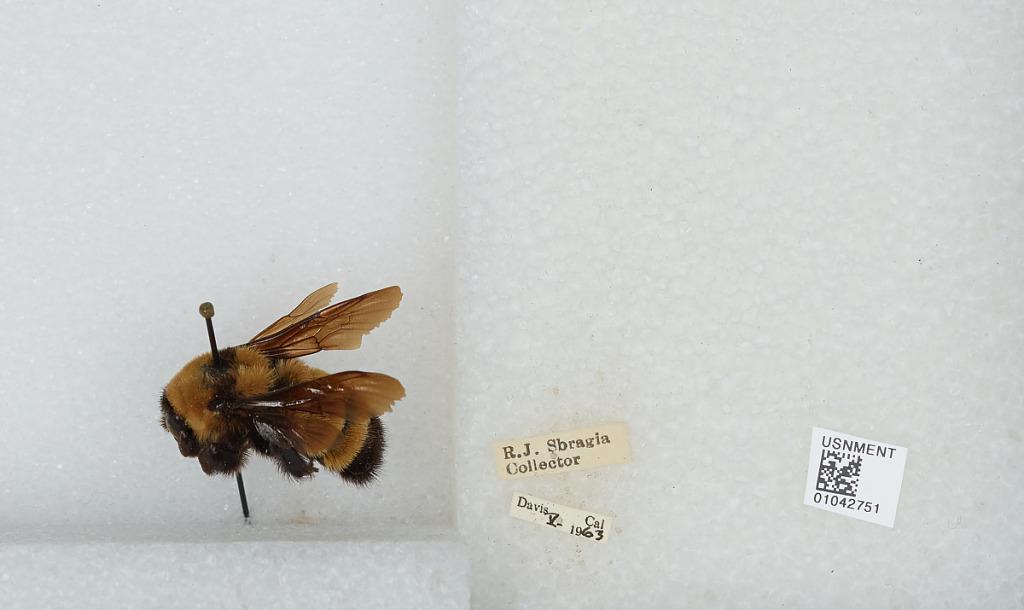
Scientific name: Bombus sp.
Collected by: R. Sbragia
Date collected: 1963-5-
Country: United States
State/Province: California
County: Yolo
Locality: Davis
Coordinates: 38.5539, -121.738